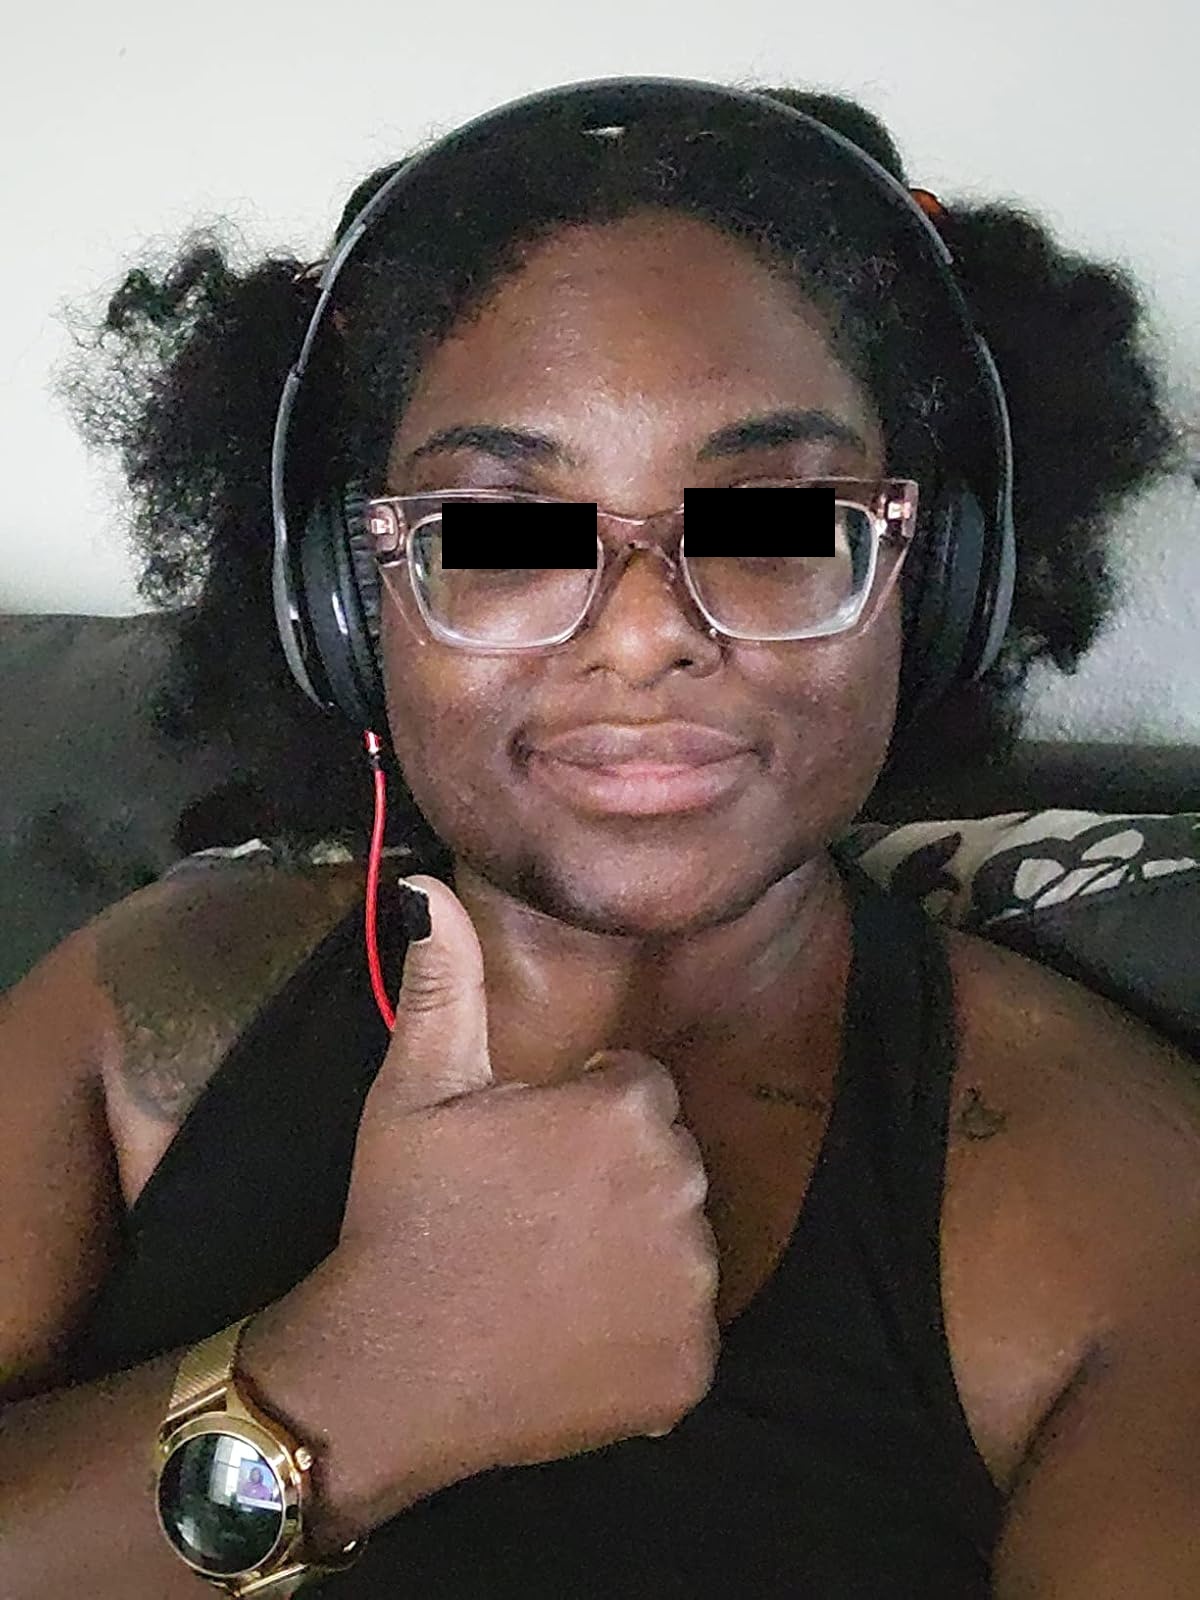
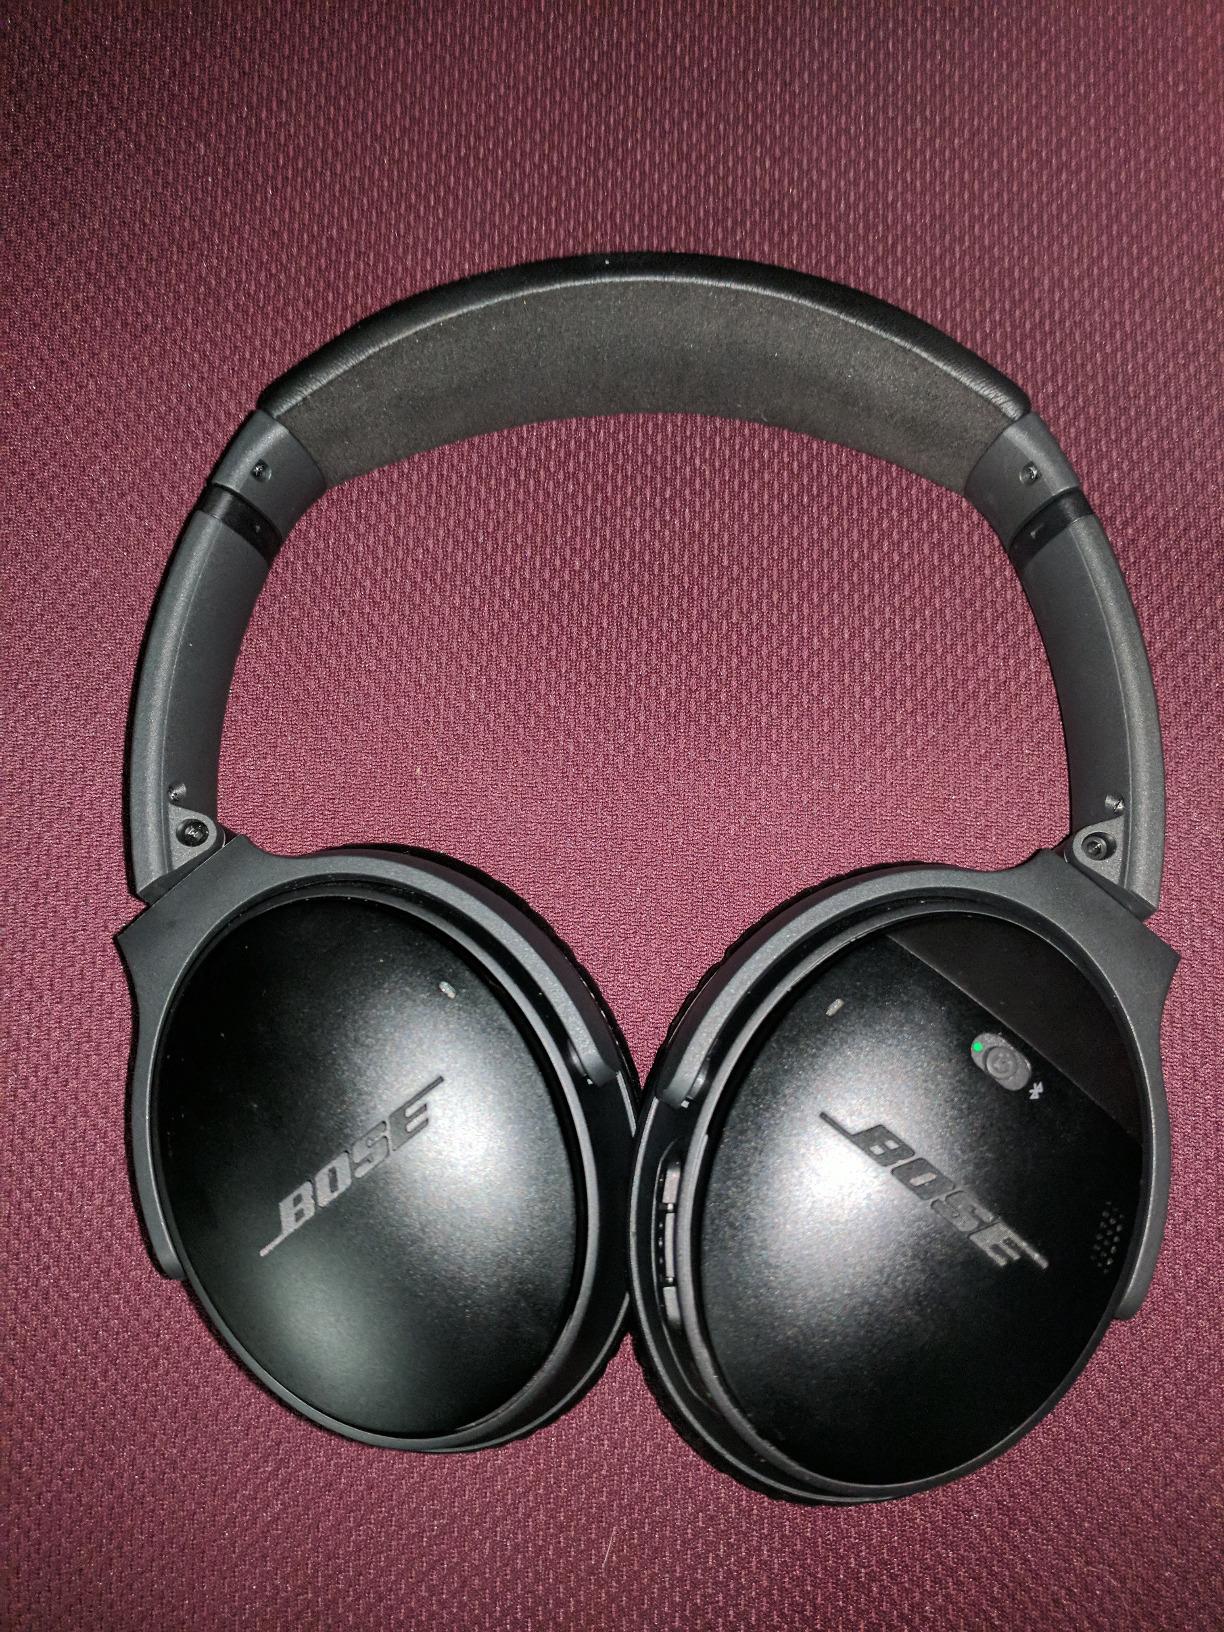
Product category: headphones
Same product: no